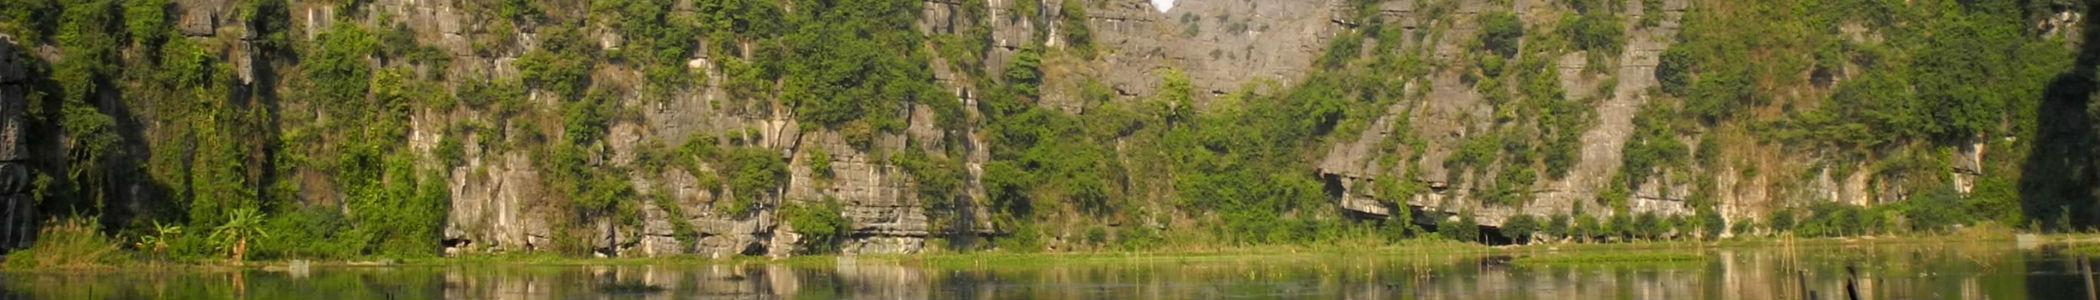
user: text: Phong cảnh thiên nhiên hùng vĩ này gợi nhắc đến địa danh nổi tiếng nào ở Việt Nam?
assistant: text: Phong cảnh thiên nhiên hùng vĩ này gợi nhắc đến địa danh nổi tiếng ở Ninh Bình, cụ thể là khu vực Tam Cốc - Bích Động hoặc Đầm Vân Long, nơi có cảnh quan non nước hữu tình tương tự.

user: text: Hoạt động du lịch nổi bật nào thường gắn liền với phong cảnh sông nước và núi đá vôi như trong hình?
assistant: text: Hoạt động du lịch nổi bật thường gắn liền với phong cảnh sông nước và núi đá vôi như trong hình là du thuyền (đi đò) tham quan, khám phá các hang động và cảnh quan thiên nhiên.

user: text: Bức ảnh thể hiện mối liên hệ nào giữa núi đá vôi và mặt nước, tạo nên ấn tượng thị giác ra sao?
assistant: text: Bức ảnh thể hiện mối liên hệ tuyệt đẹp giữa các dãy núi đá vôi với cây xanh bao phủ và mặt nước yên ả. Các dãy núi soi bóng xuống mặt nước trong xanh, tạo nên một khung cảnh đối xứng tự nhiên, vừa hùng vĩ vừa thơ mộng, mang lại cảm giác thanh bình và rộng lớn.